USNS Sgt. Curtis F. Shoup

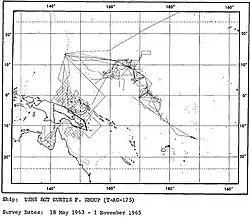
"Sgt. Curtis F. Shoup" Southwest Pacific Survey.

Reporting on 14 June, she teamed up with "Harris County" (LST-822) in the southwest Pacific Ocean, servicing survey sites which were being established to support the nation's missile and space projects. U.S. Air Force helicopters flew from her deck, and she carried four to six oceanographers from the Naval Oceanographic Office in Washington, D.C.. Charts and sailing directions for the historic World War II area were revised as a result. Between May 1963 and November 1965 of magnetic and other data were collected in an irregular pattern using LORAN-A, radar, celestial and dead reckoning control.